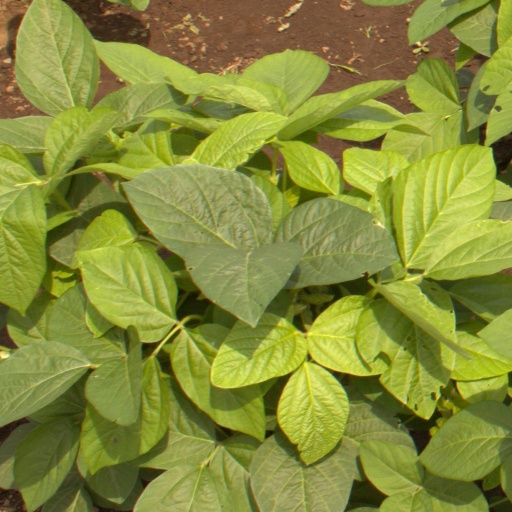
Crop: soybean